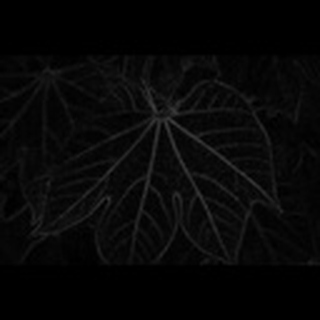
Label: healthy_cotton